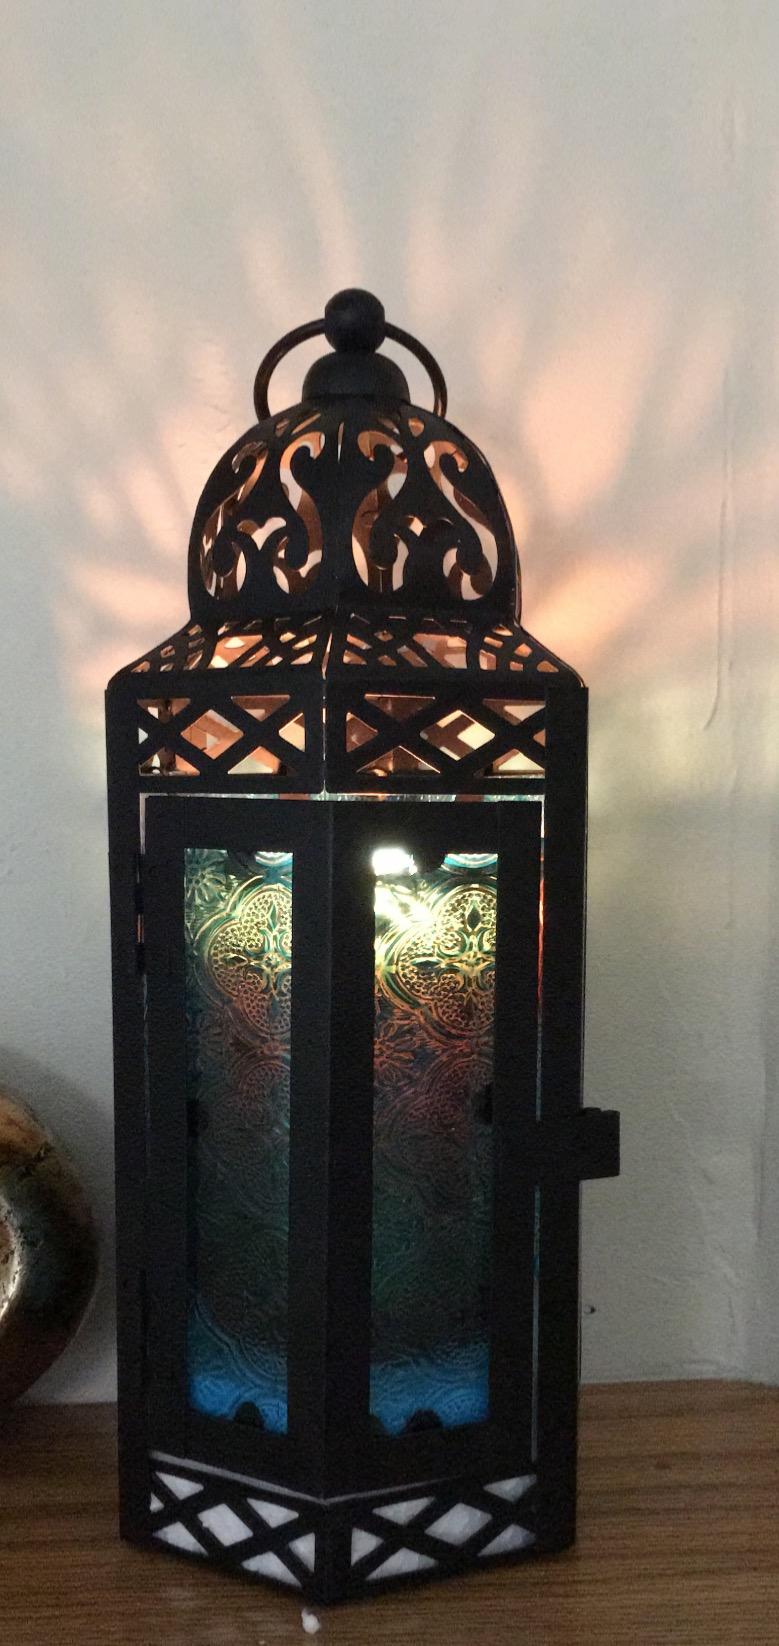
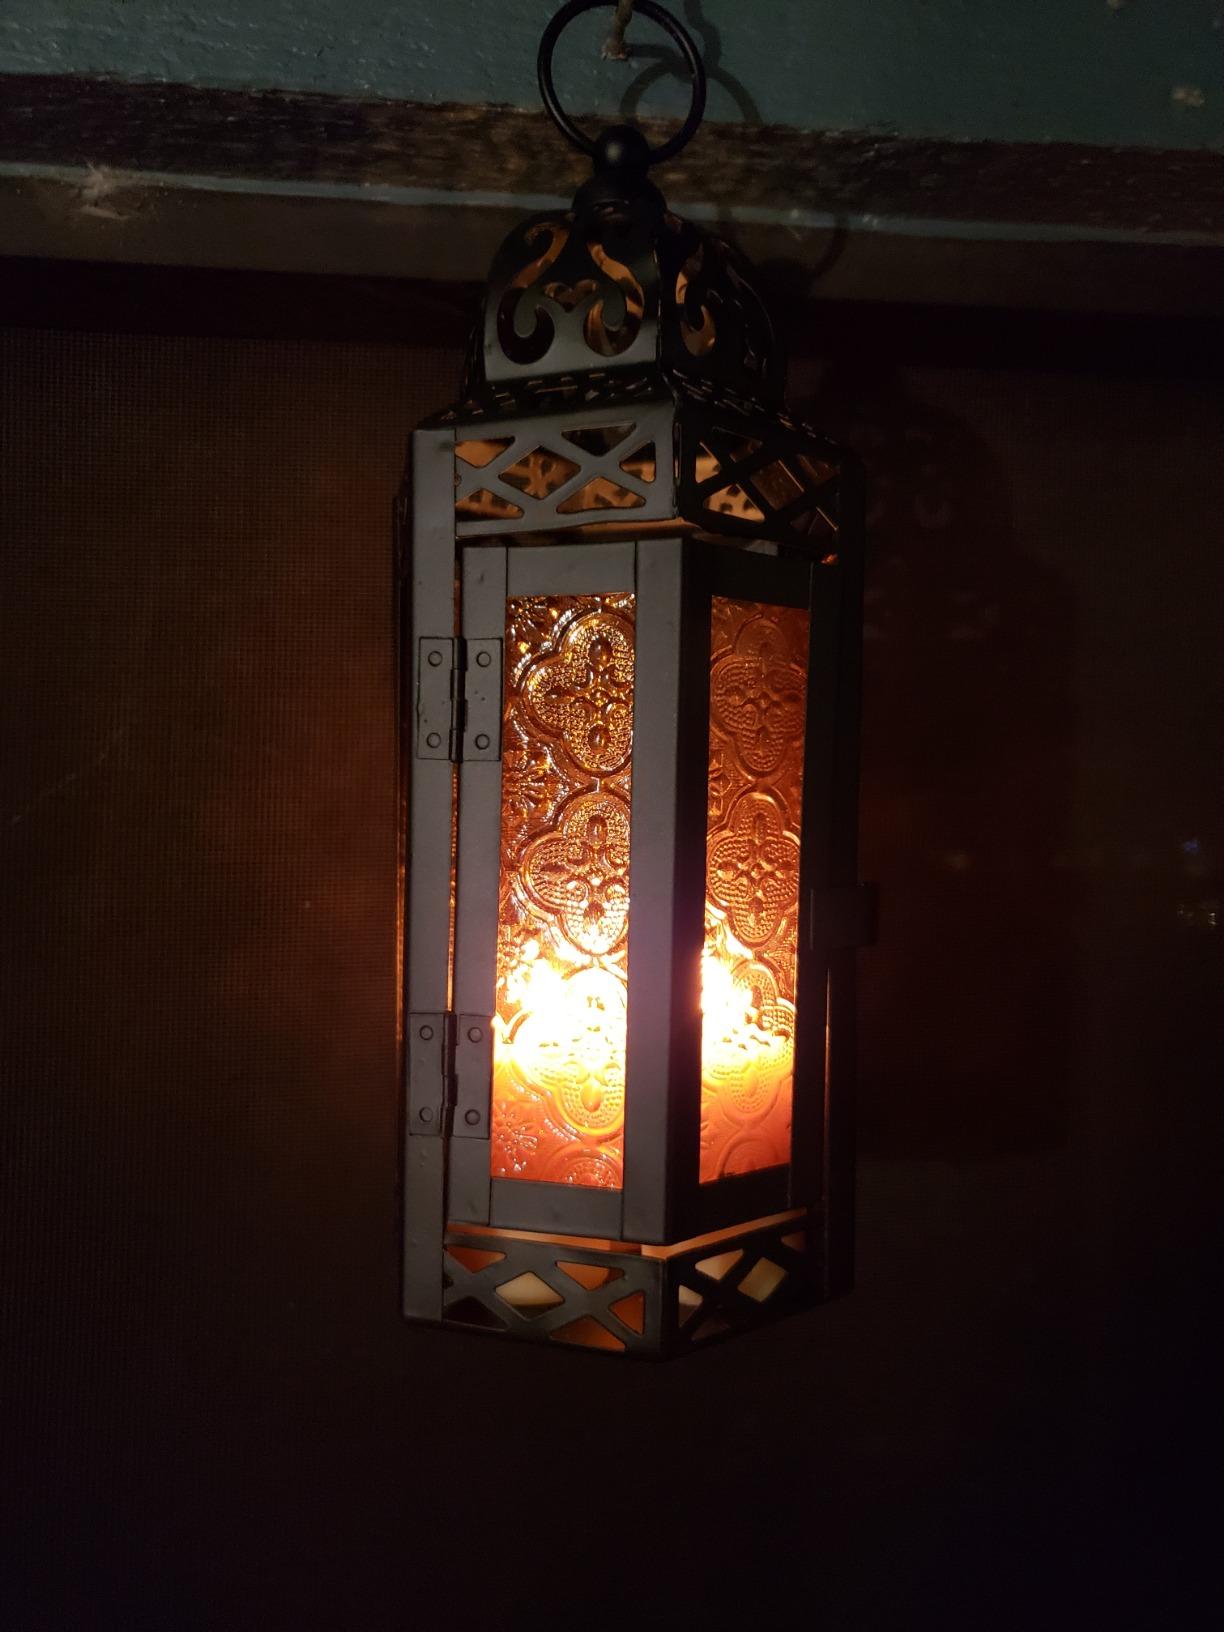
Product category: lantern
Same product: no